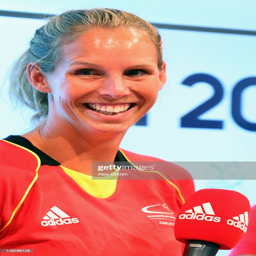
field hockey player of the women 's hockey team .